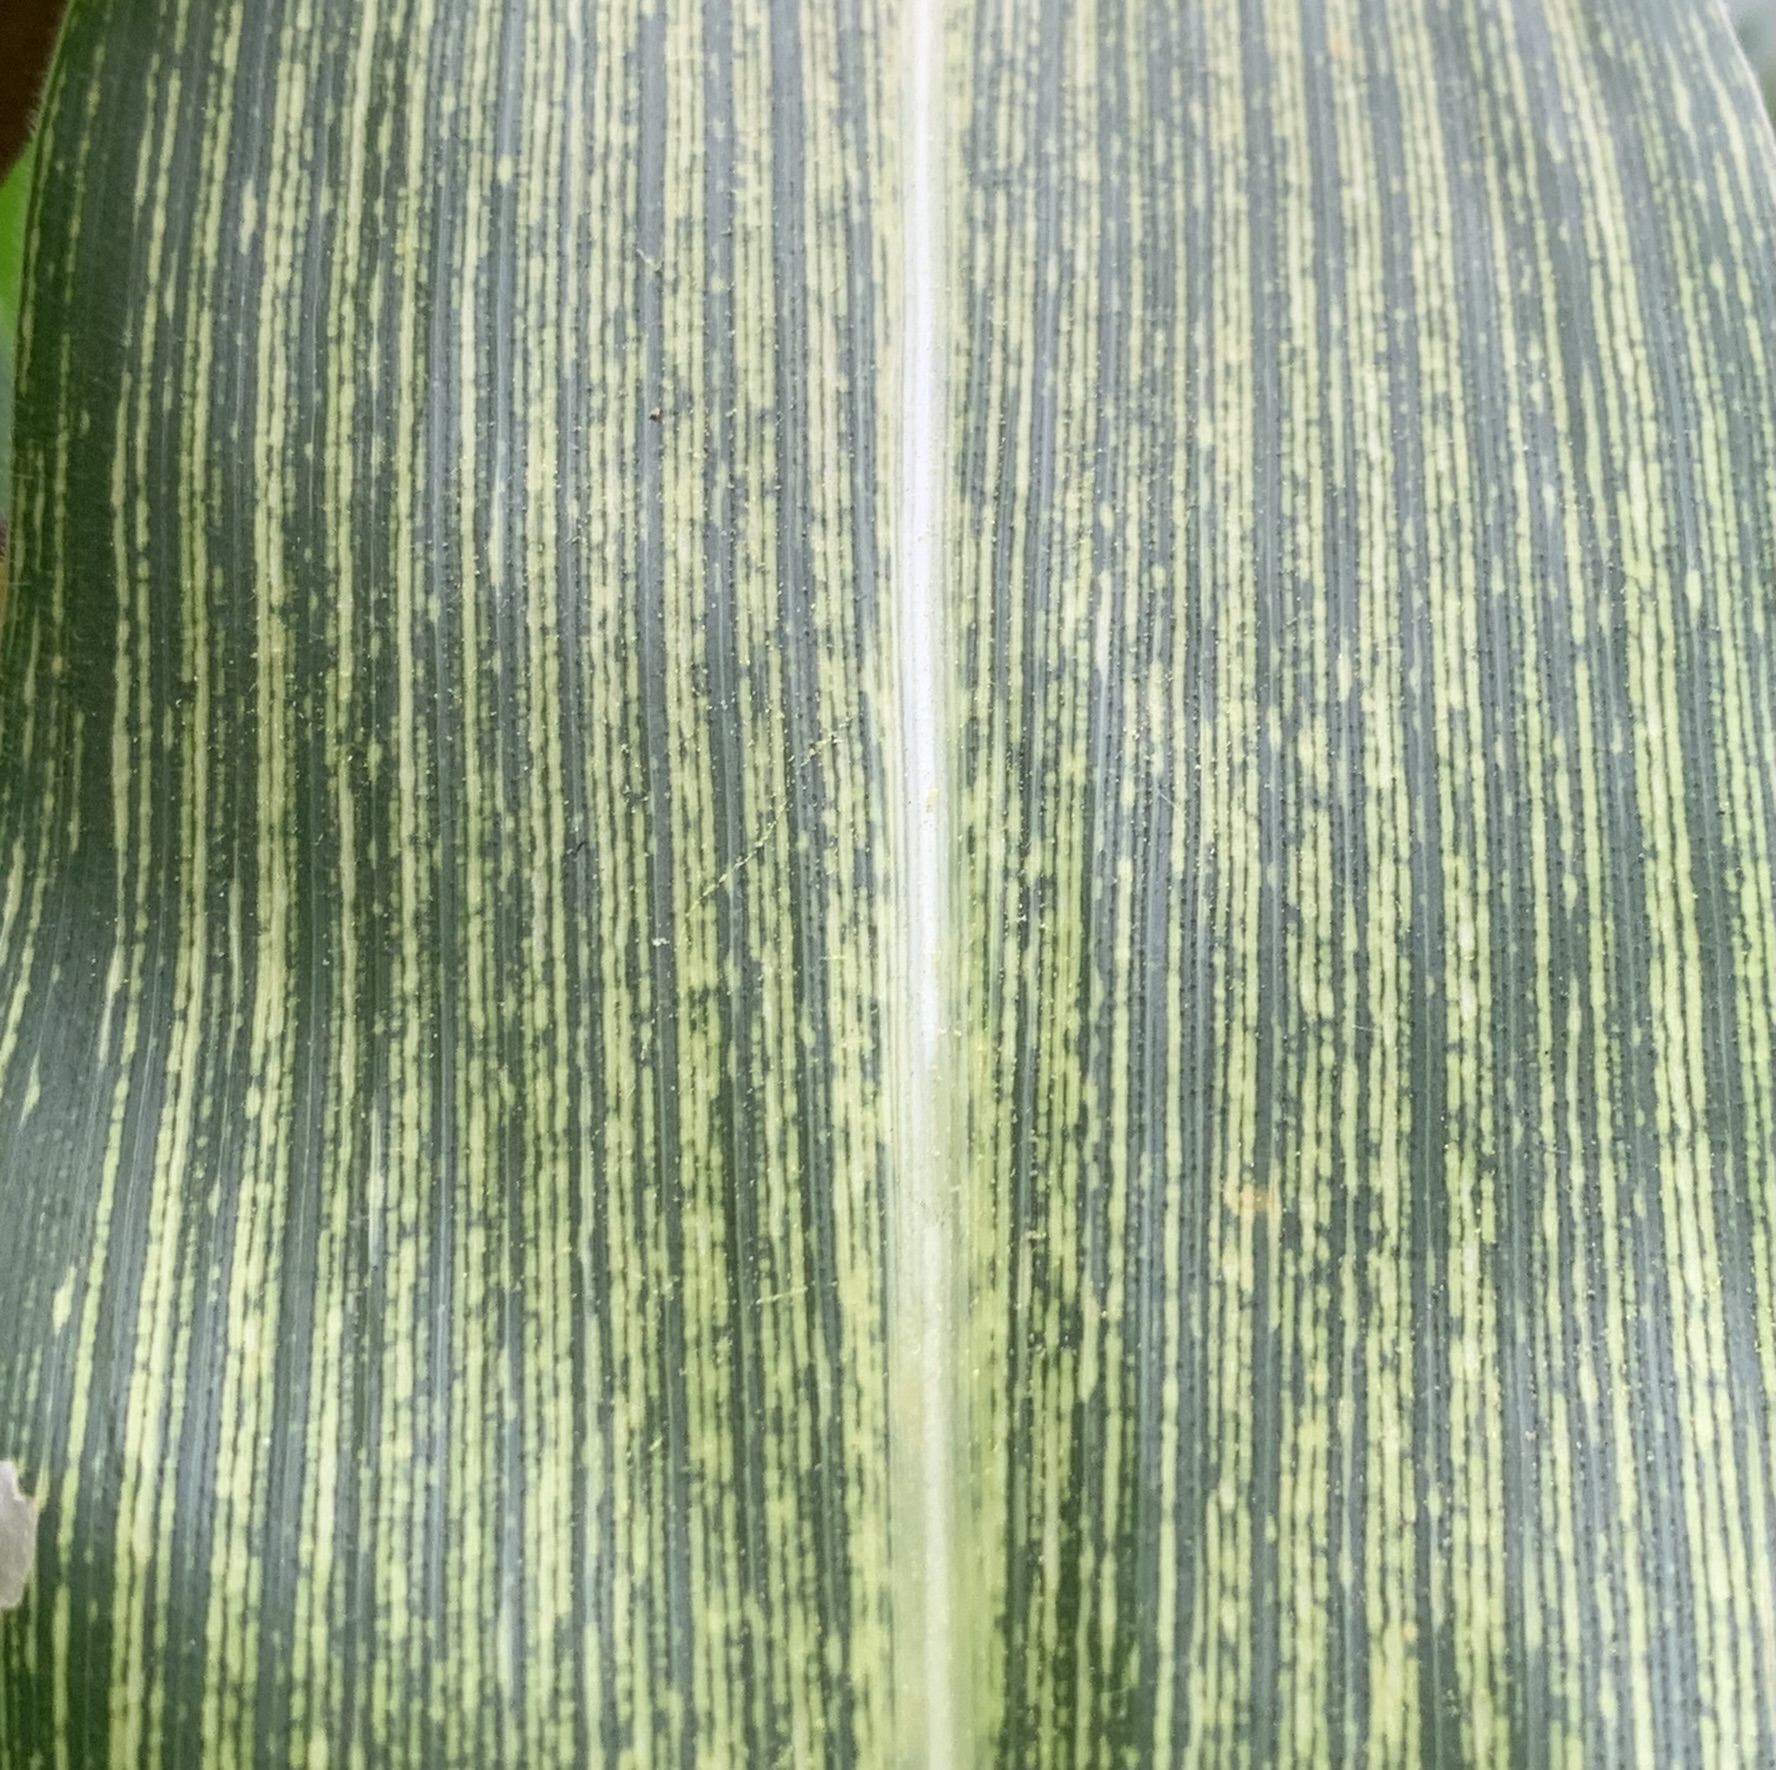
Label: MSV